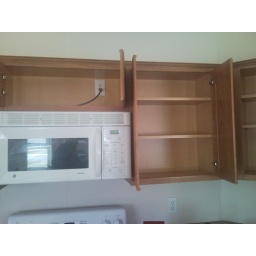
Kitchen - upper cabinets over microwave with doors open